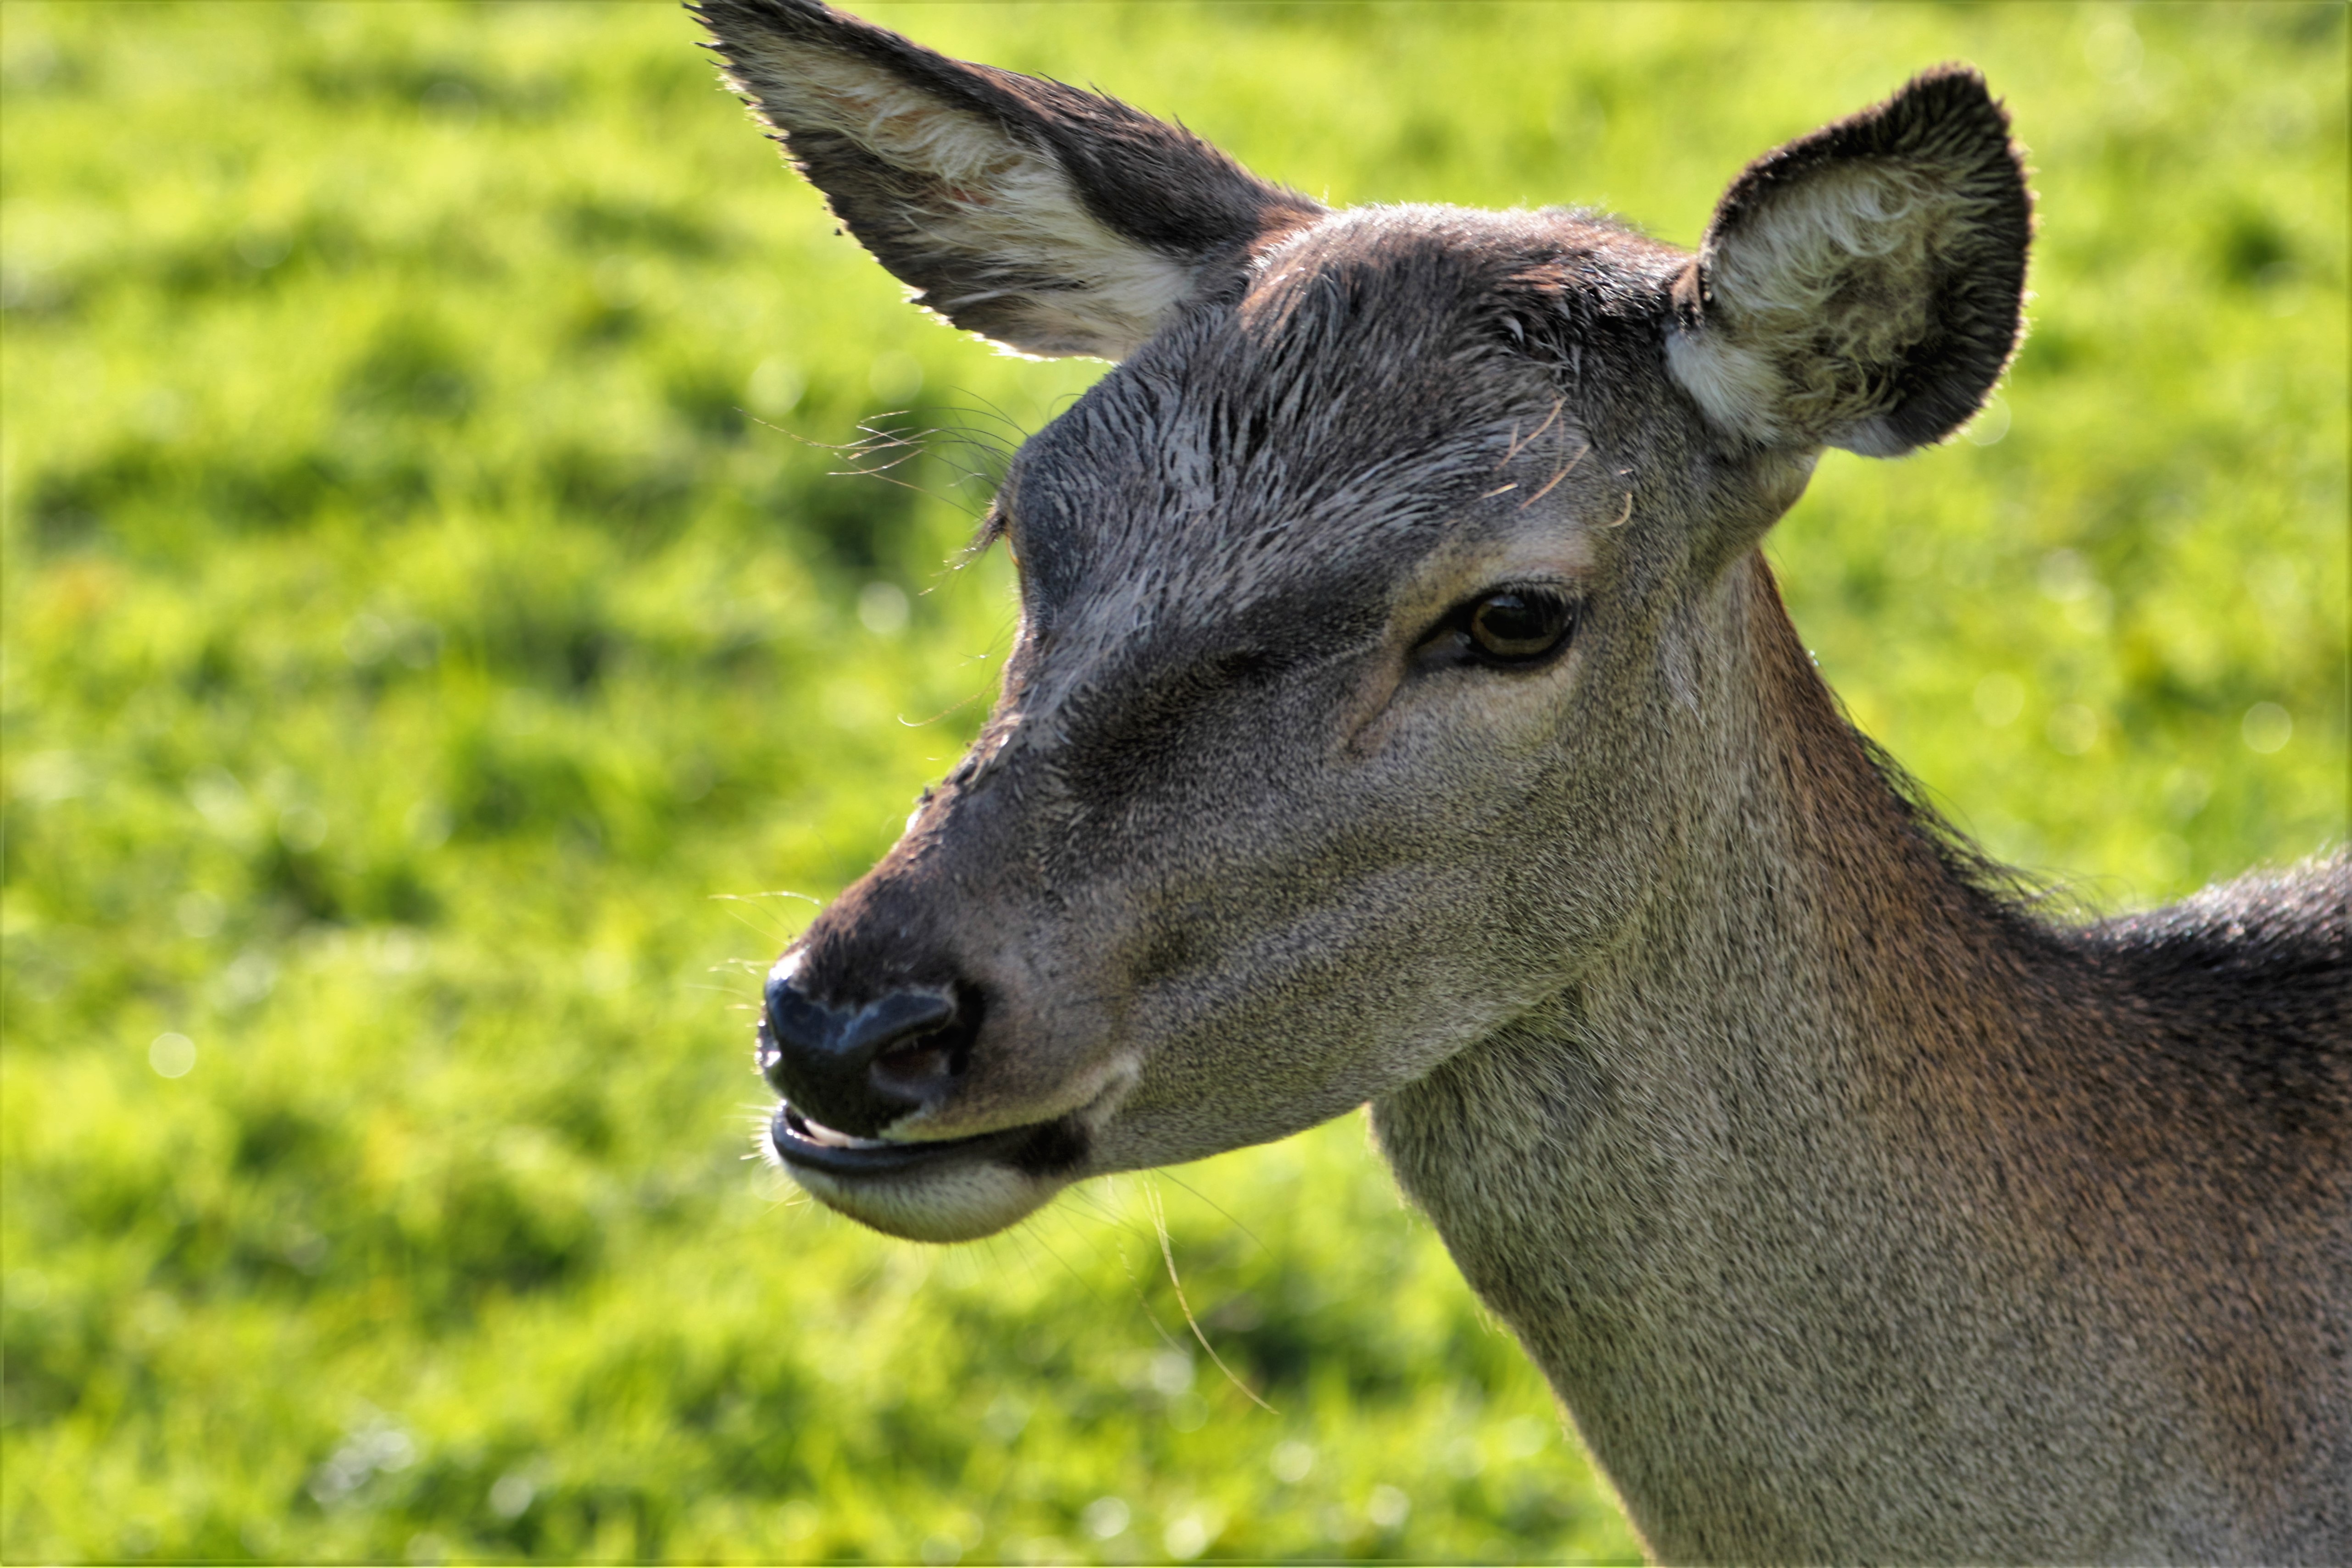
landscape, nature, grass, outdoor, wilderness, meadow, countryside, animal, wildlife, wild, deer, young, pasture, grazing, natural, brown, mammal, fauna, doe, vertebrate, fallow deer, fallow, white tailed deer